Manay Na Ye Dil

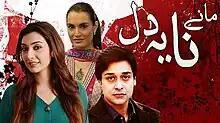

Manay Na Ye Dil (lit: The heart does not accept) is a Pakistani television series that aired on Hum TV and is directed by Babar Javed. The story is based on the emotional conflicts of four people who feel powerless to control their feelings.